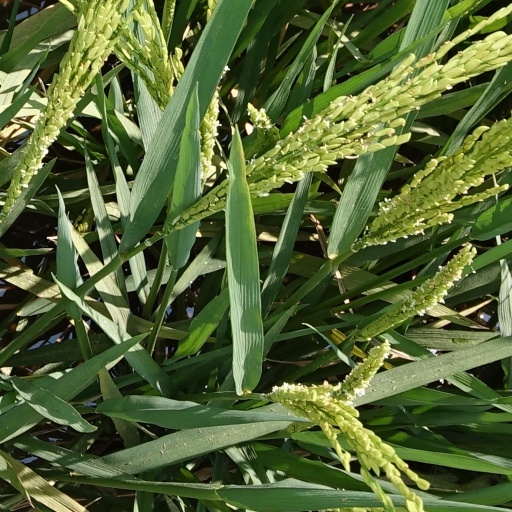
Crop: rice